Presto card

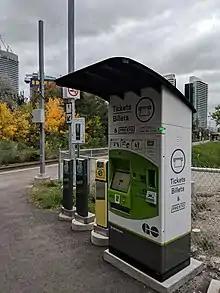
Presto card readers and self-serve vending machine at Oriole GO Station

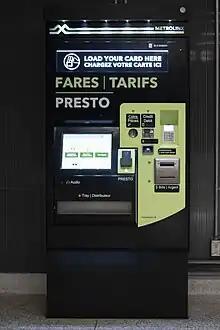
Presto card readers and self-serve vending machine at Victoria Park station

The following transit service providers accept Presto for free transfers but not for purchasing fares: